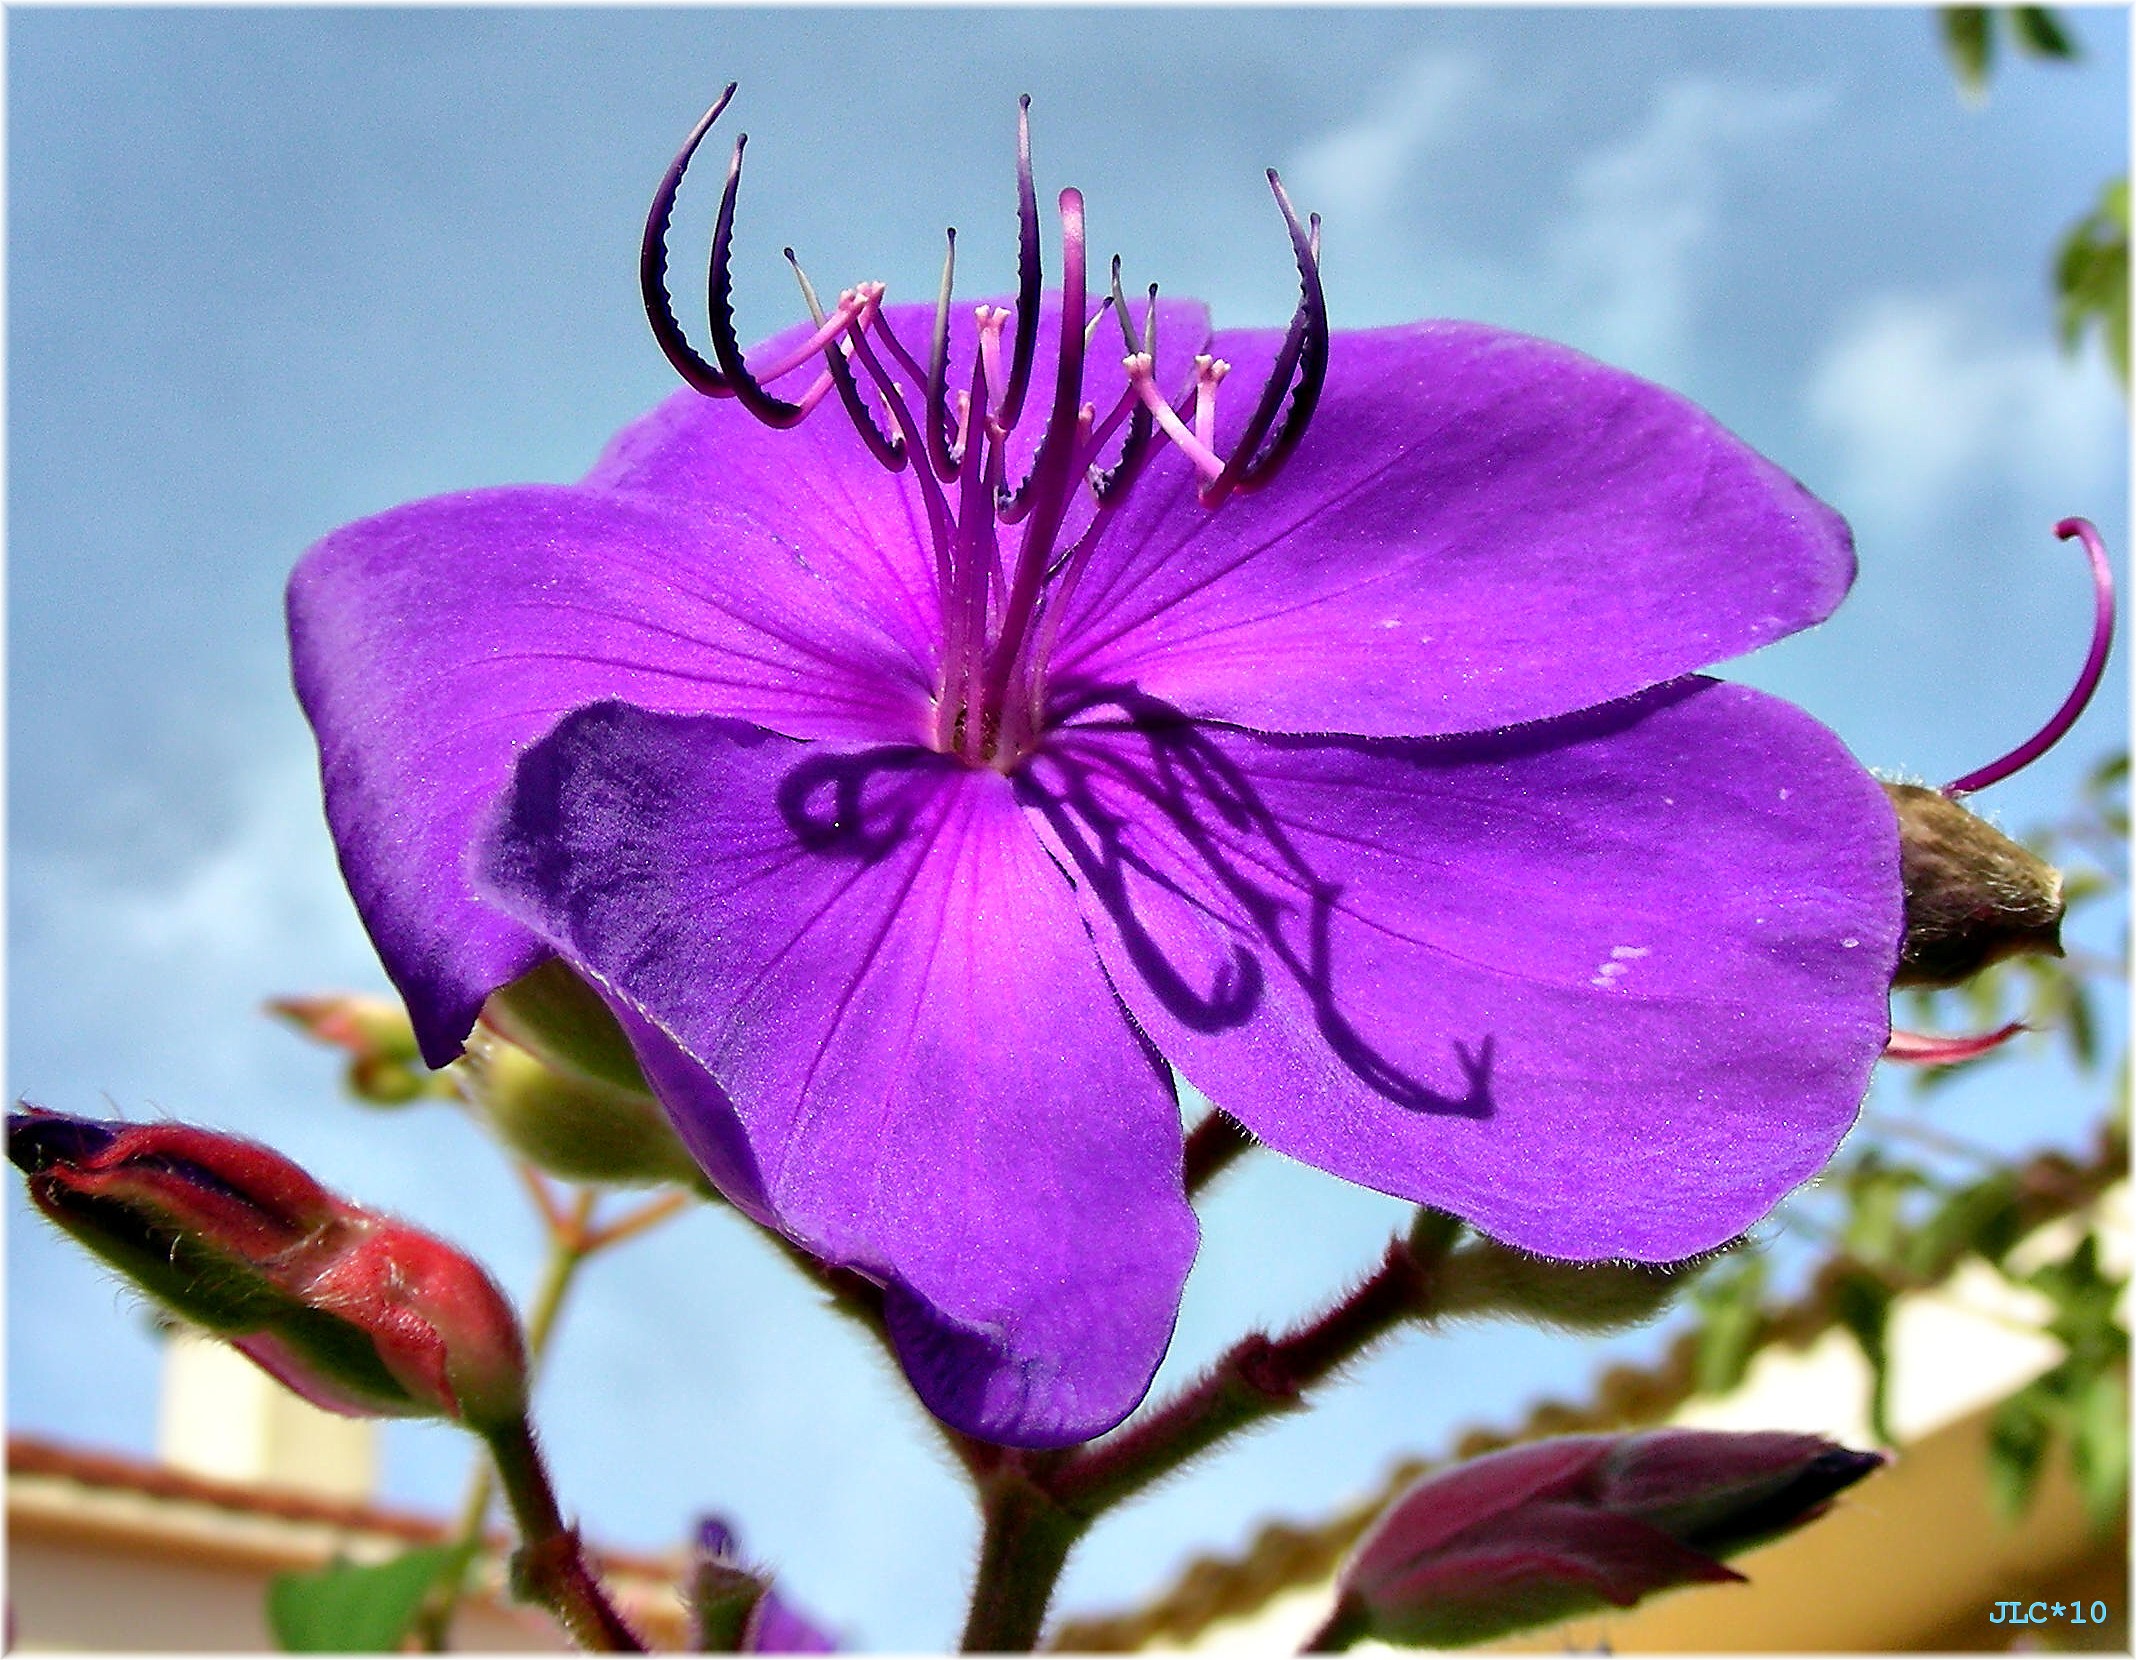
nature, blossom, plant, flower, purple, petal, botany, flora, wildflower, flowers, spain, naturaleza, flores, galicia, natureza, natur, espana, purpura, frores, provinciacorua, oleiros, macro photography, flowering plant, land plant